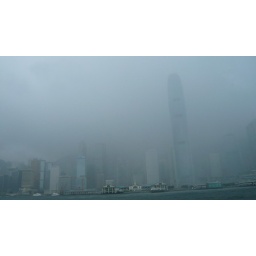
sky line masked by the brief rain clouds